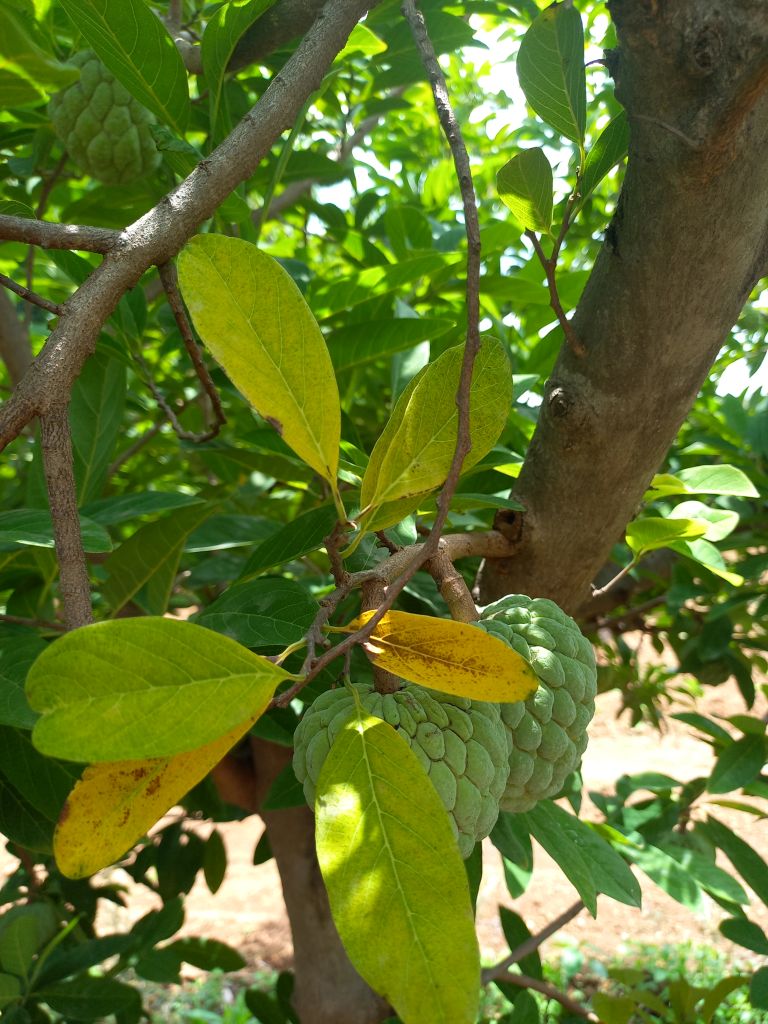
Disease label: Leaf spot on Leaves